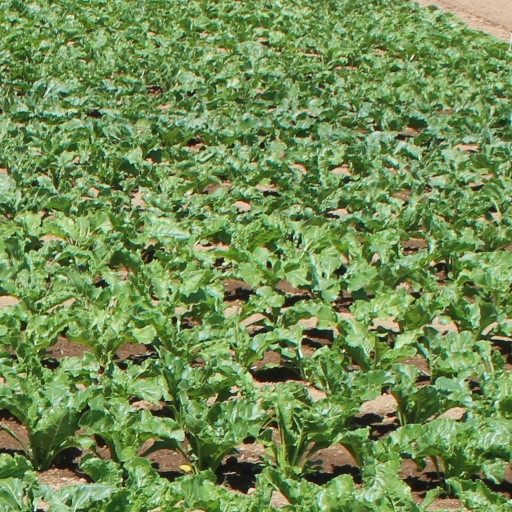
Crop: sugar beet